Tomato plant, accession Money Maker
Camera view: tilt-top (135 deg); turntable rotation: 90 degrees
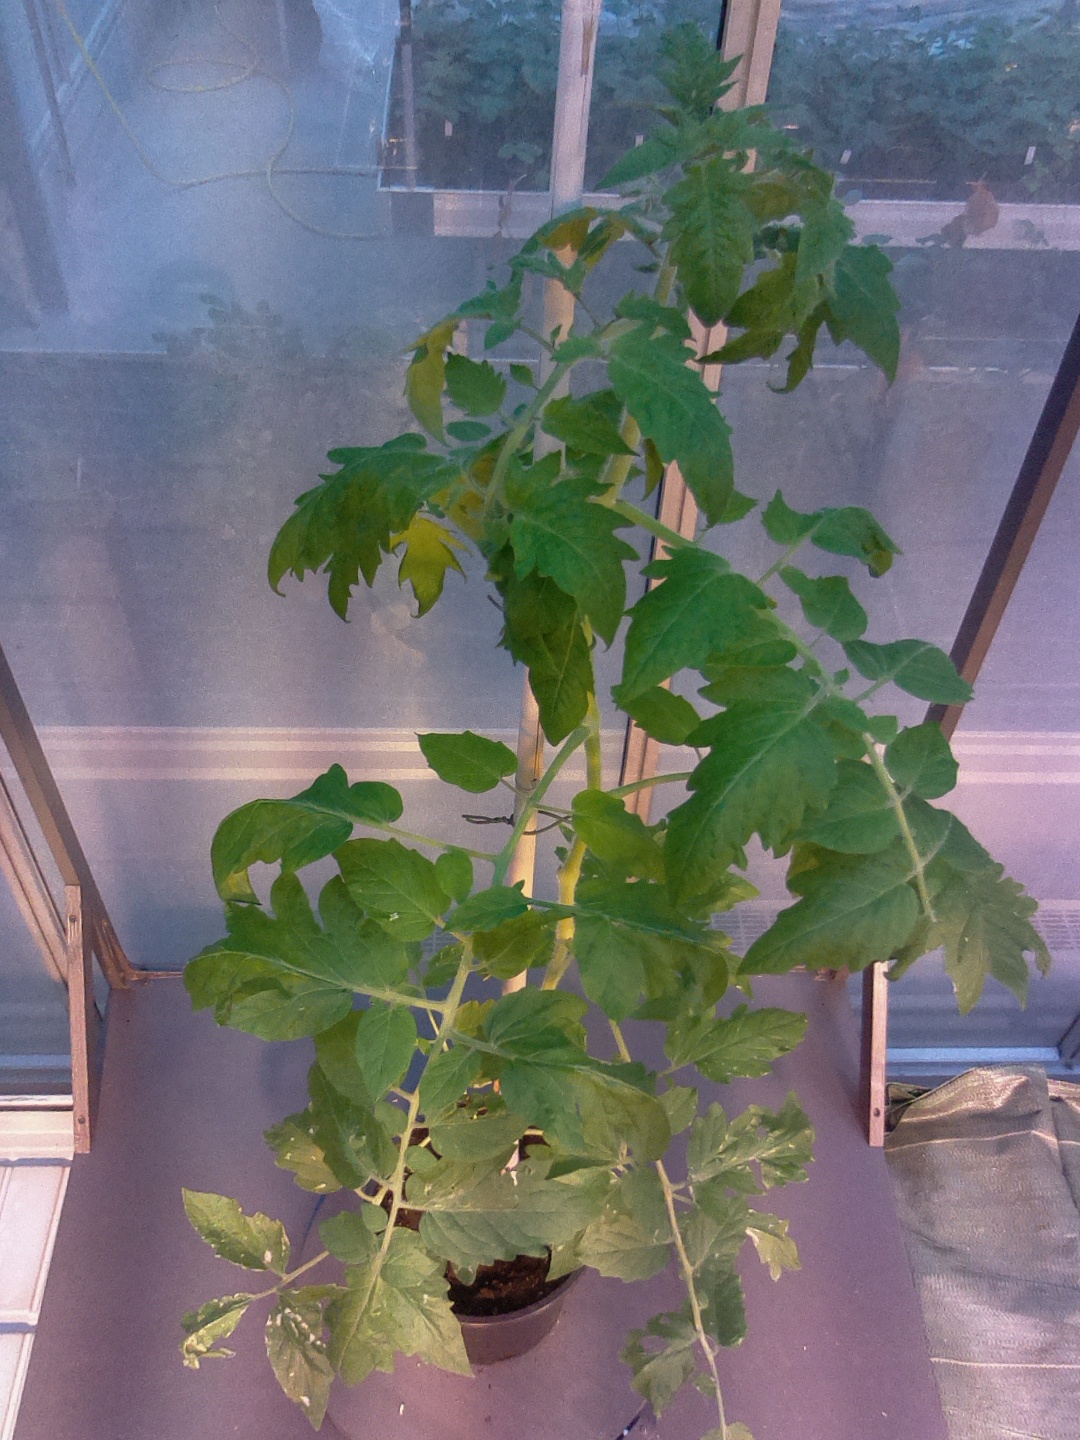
BBCH growth stage 60: First flowers open